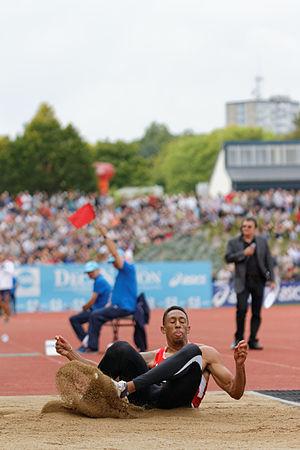
Le DécaNation 2014 est la 10ᵉ édition du DécaNation qui s'est déroulé le 30 août 2014 au Stade du Lac de Maine d'Angers, en France. Les États-Unis remportent l'épreuve, devant la France et la Russie.